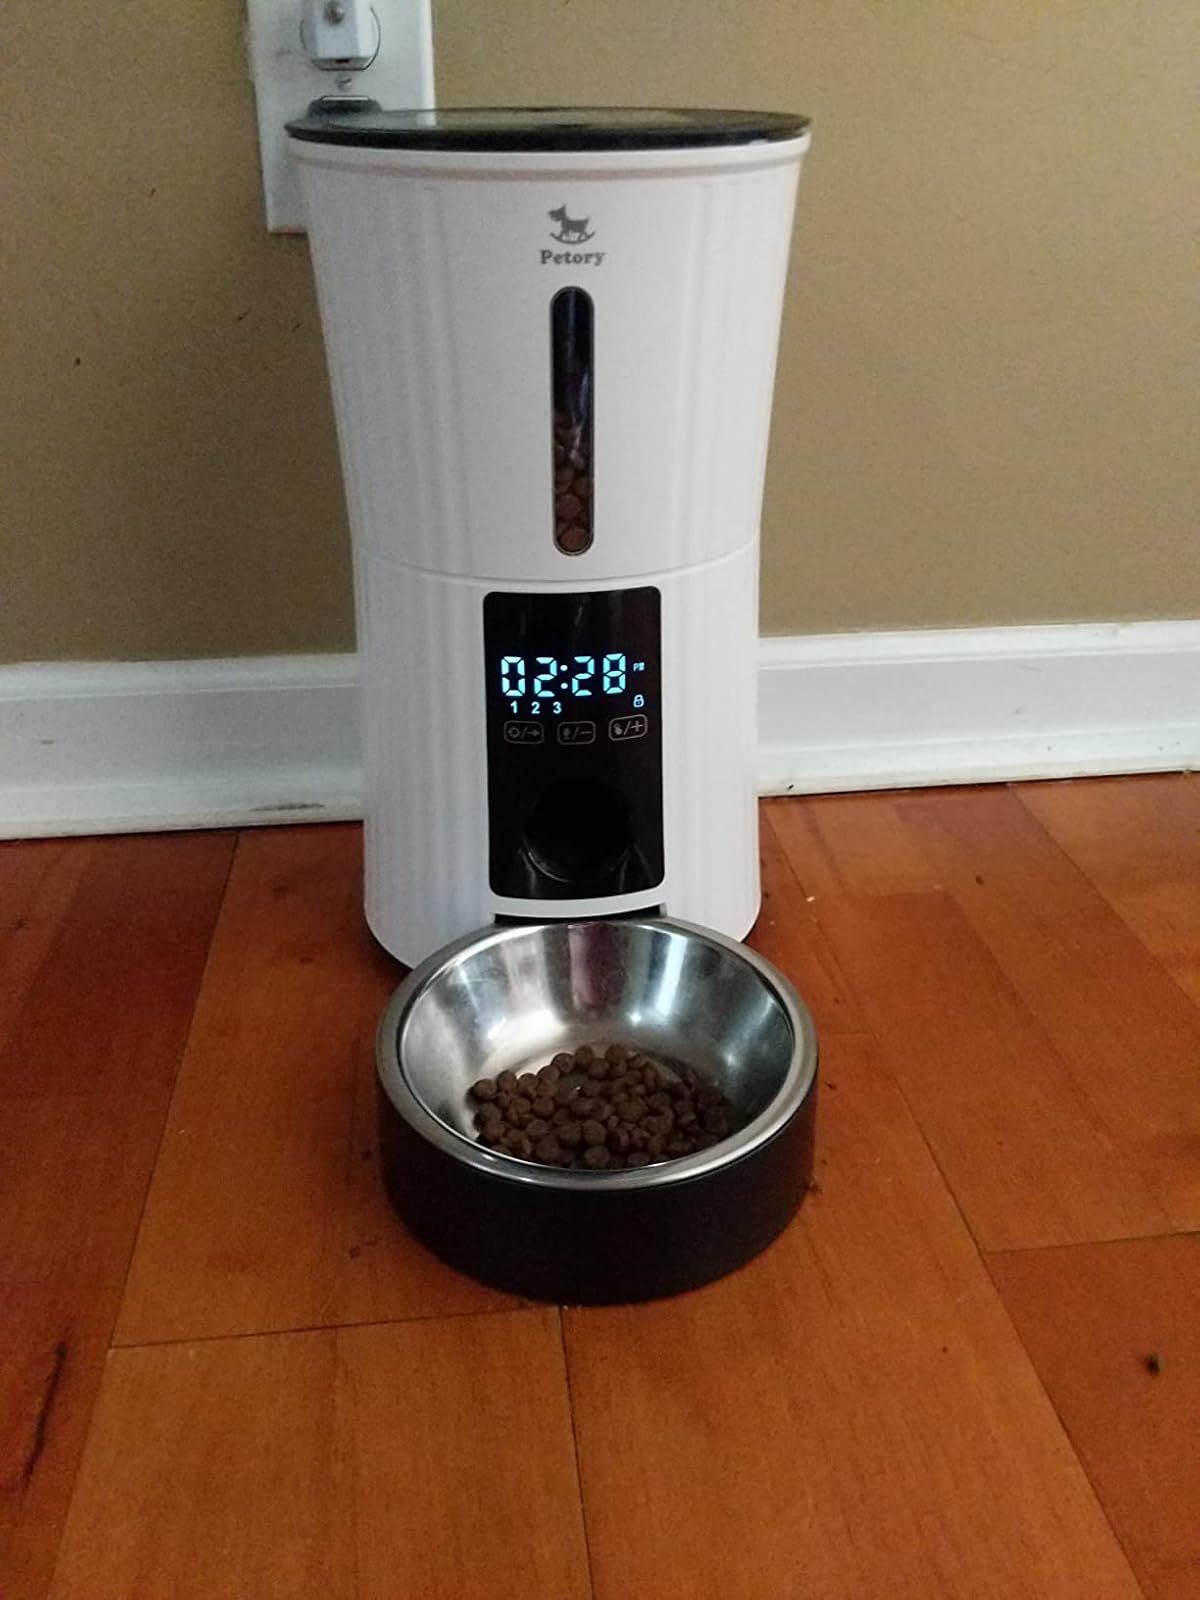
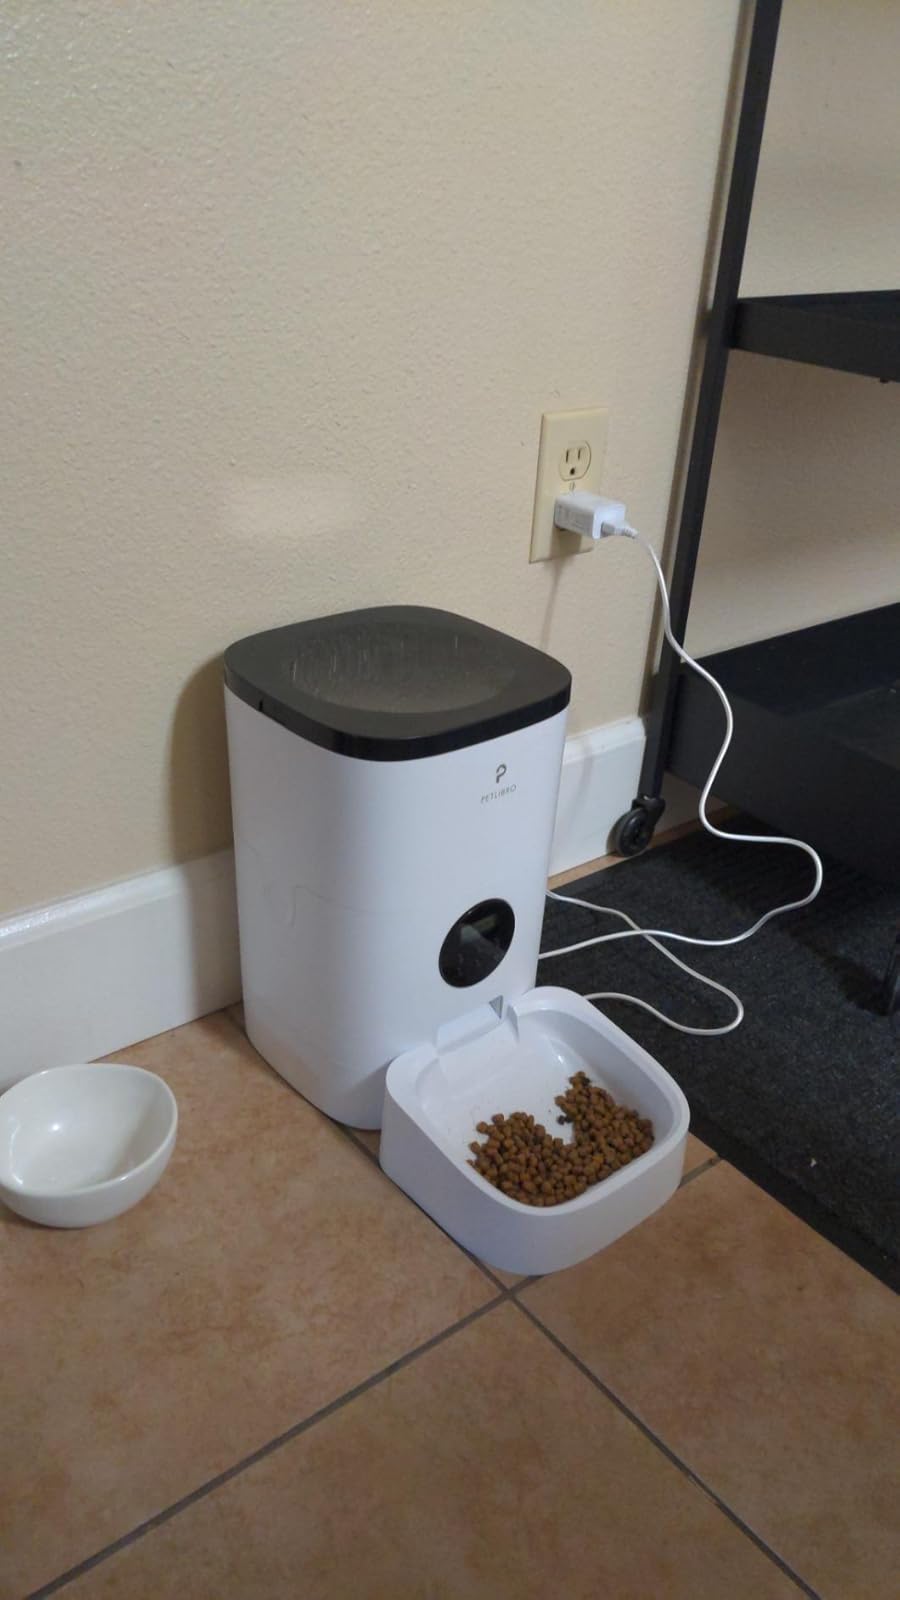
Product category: items_feeder
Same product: no